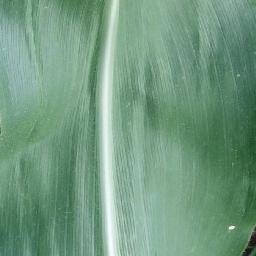
Label: Corn___healthy